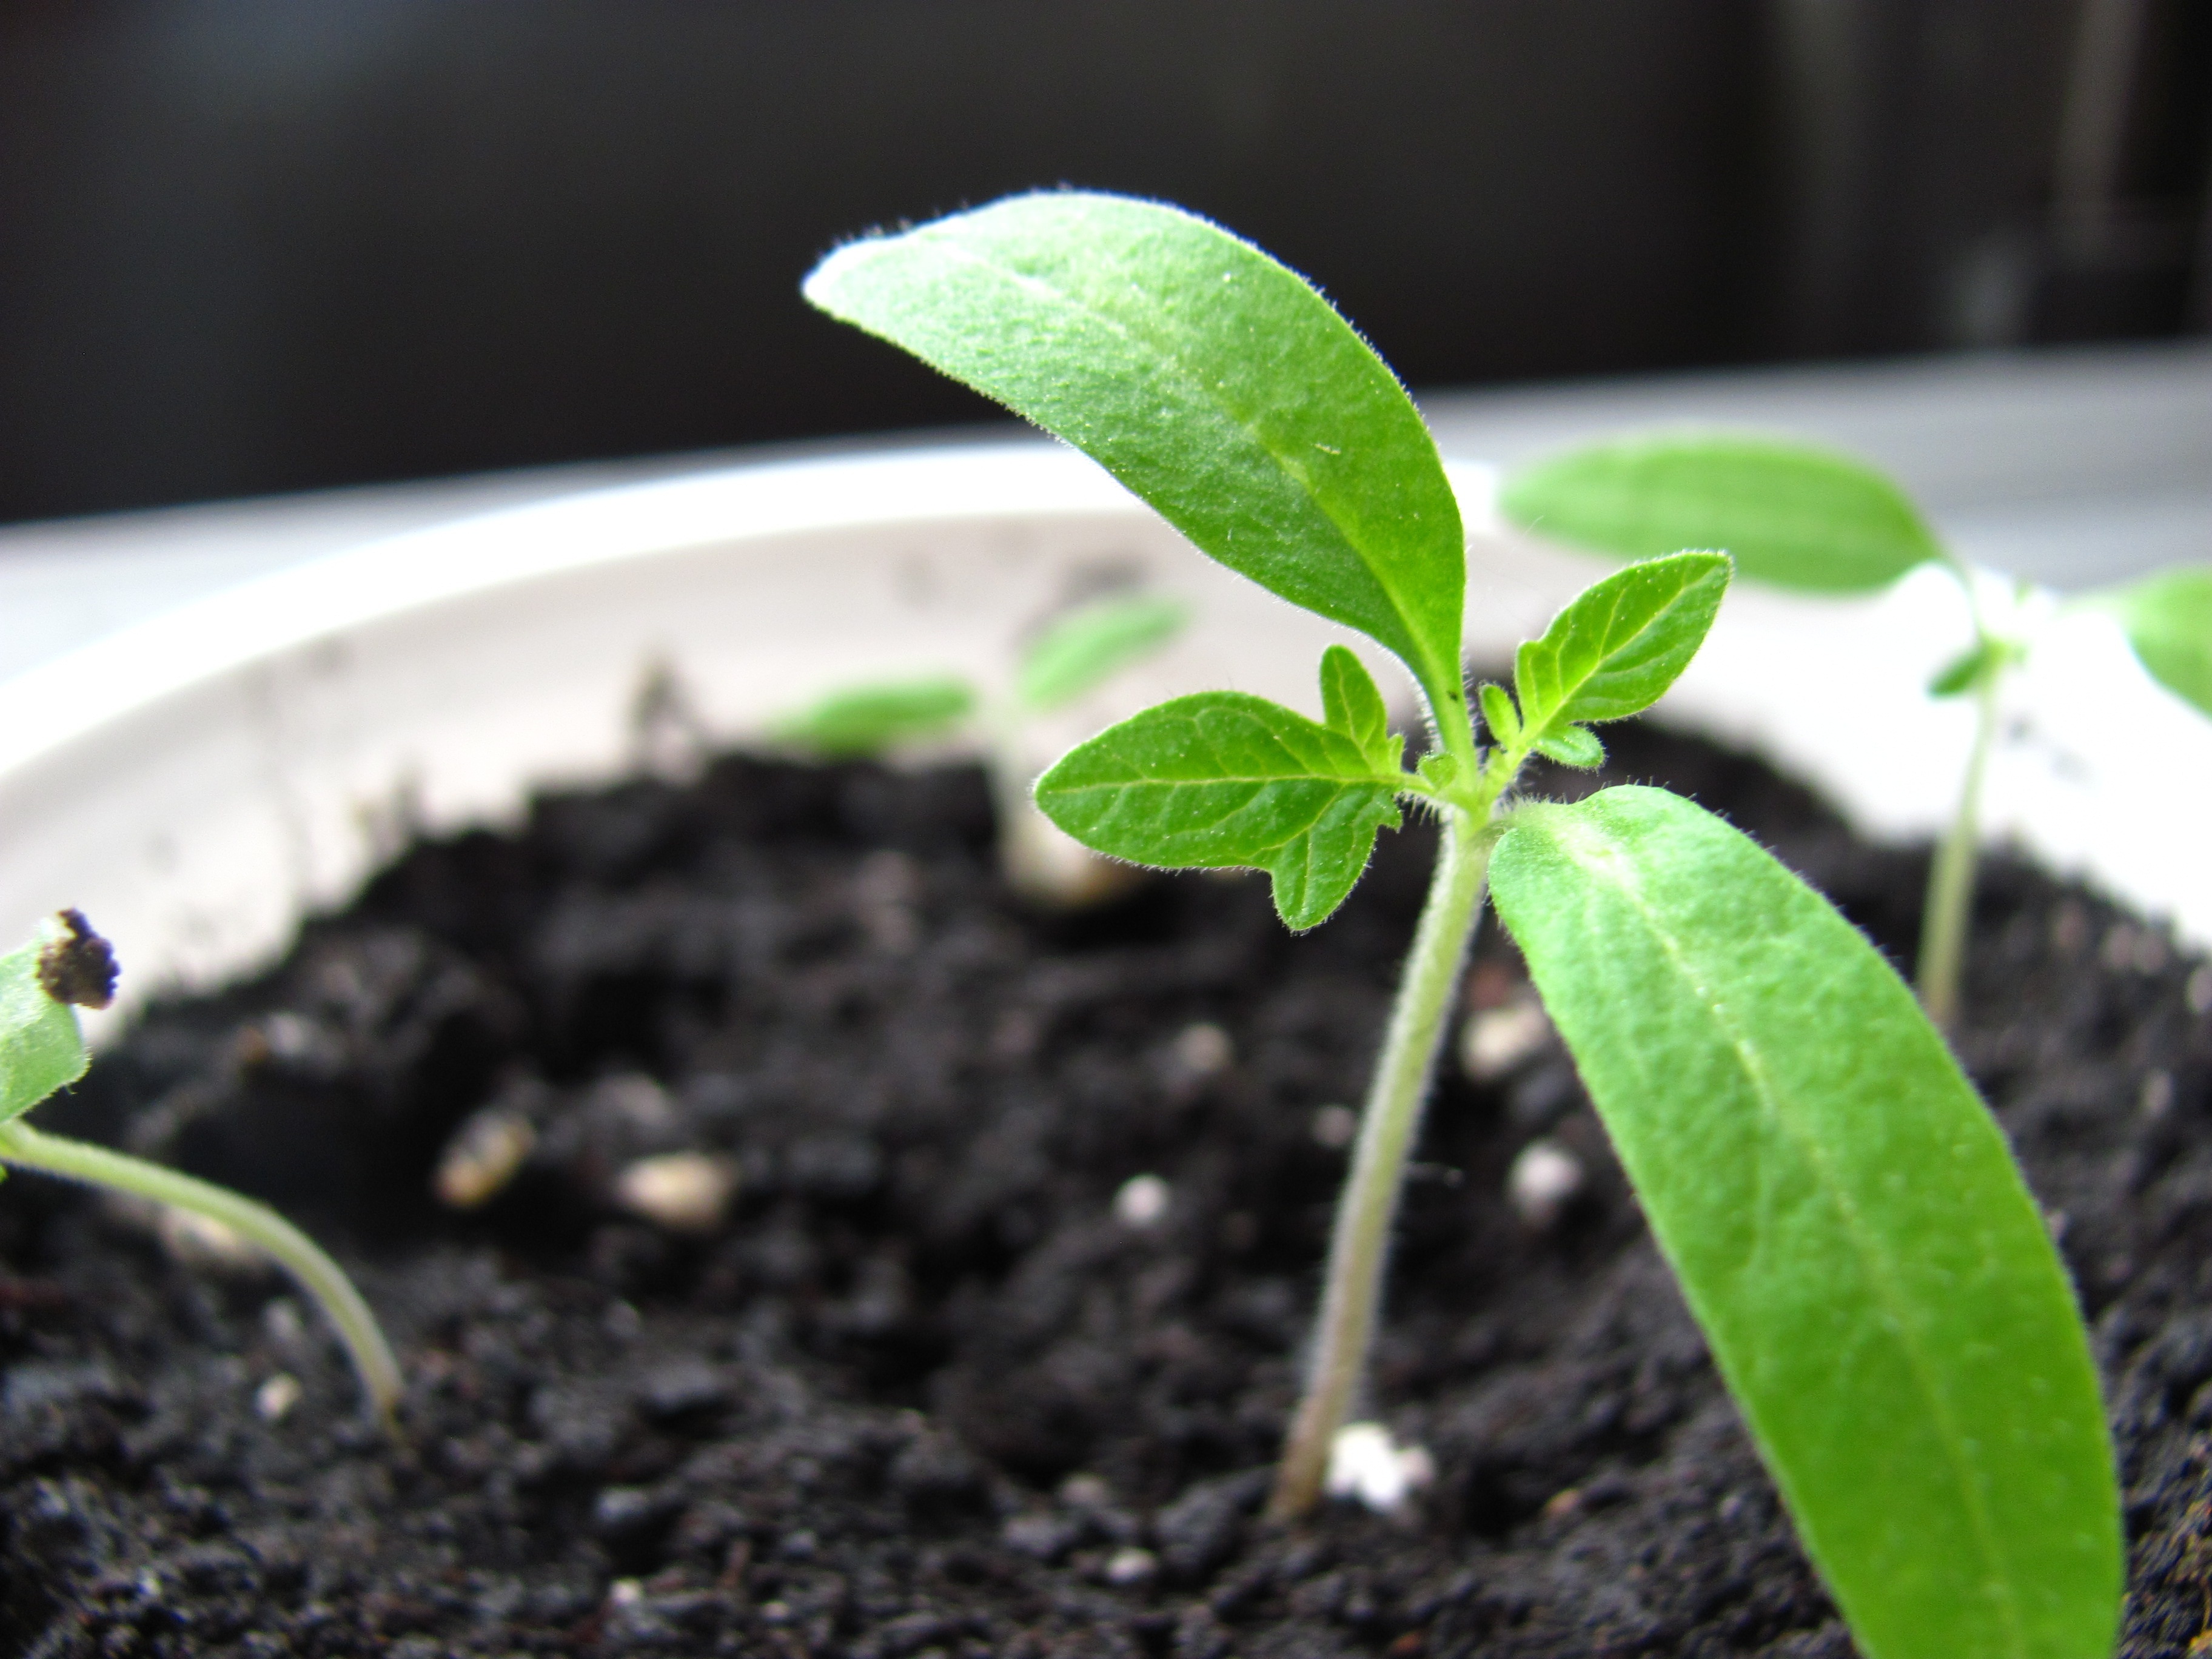
nature, growth, plant, leaf, seed, flower, young, food, green, herb, produce, vegetable, soil, botany, agriculture, flora, life, growing, macro photography, flowering plant, annual plant, plant stem, land plant